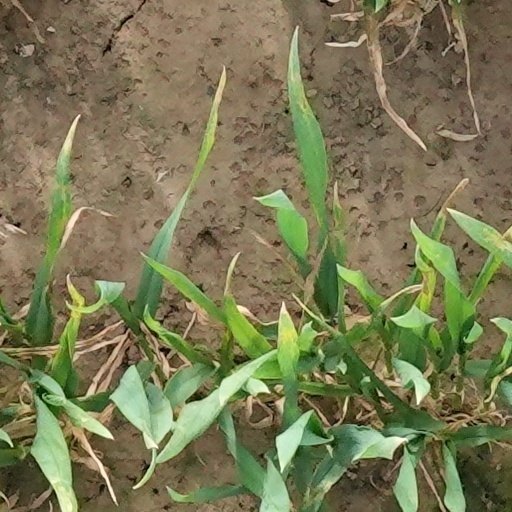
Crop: wheat